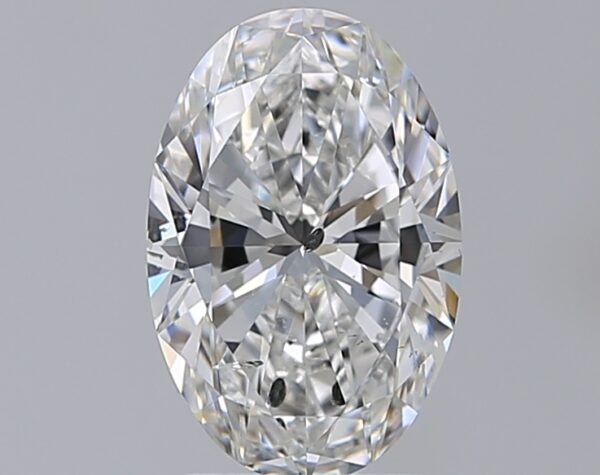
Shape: oval
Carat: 2.01
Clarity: SI2
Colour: F
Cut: EX
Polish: EX
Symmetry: EX
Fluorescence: N
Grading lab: GIA
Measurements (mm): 10.34 x 6.87 x 4.3